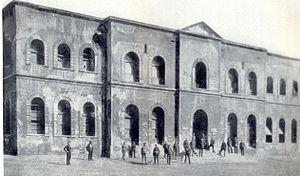
Le régiment wurtembourgeois du Cap, en allemand Kapregiment, Kaper-Regiment ou Indisches Regiment, était un régiment de l'armée wurtembergeoise loué à la Compagnie néerlandaise des Indes orientales. Il est créé par Charles II de Wurtemberg en 1787 et subsiste jusqu'en 1809.